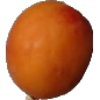
Label: Apricot 1